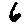
Label: 6